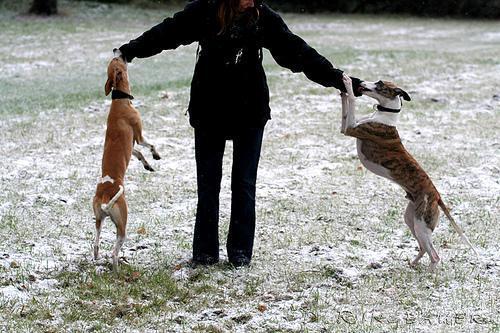
whippet